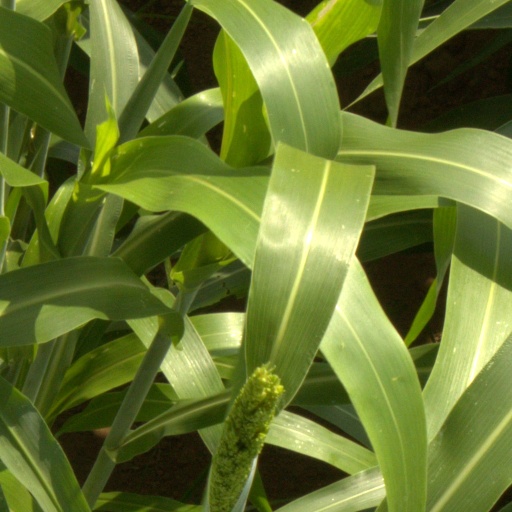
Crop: sorghum